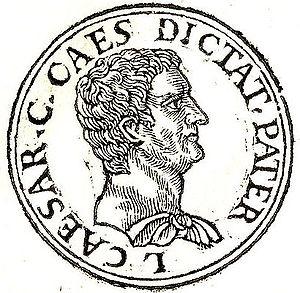
Caius Julius Caesar III est le fils de Caius Julius Caesar, né vers −135 et décédé en −85